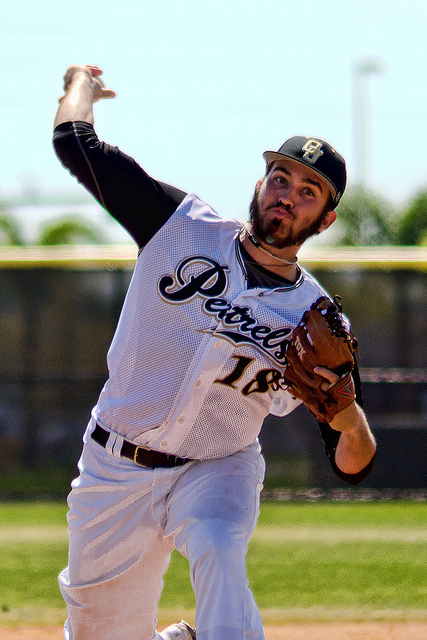
một cầu thủ ném bóng đang luyện tập vào ban ngày